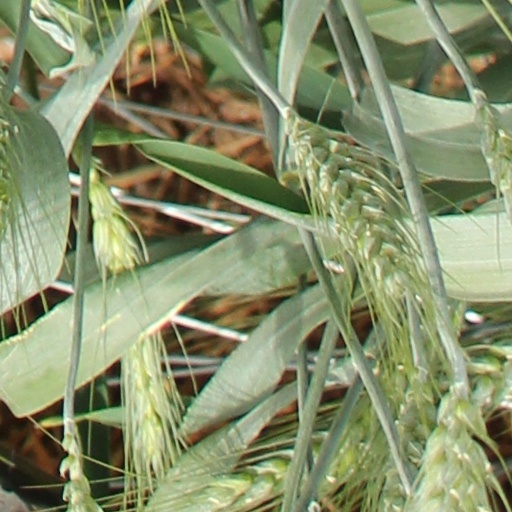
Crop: wheat